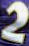
Number: 2